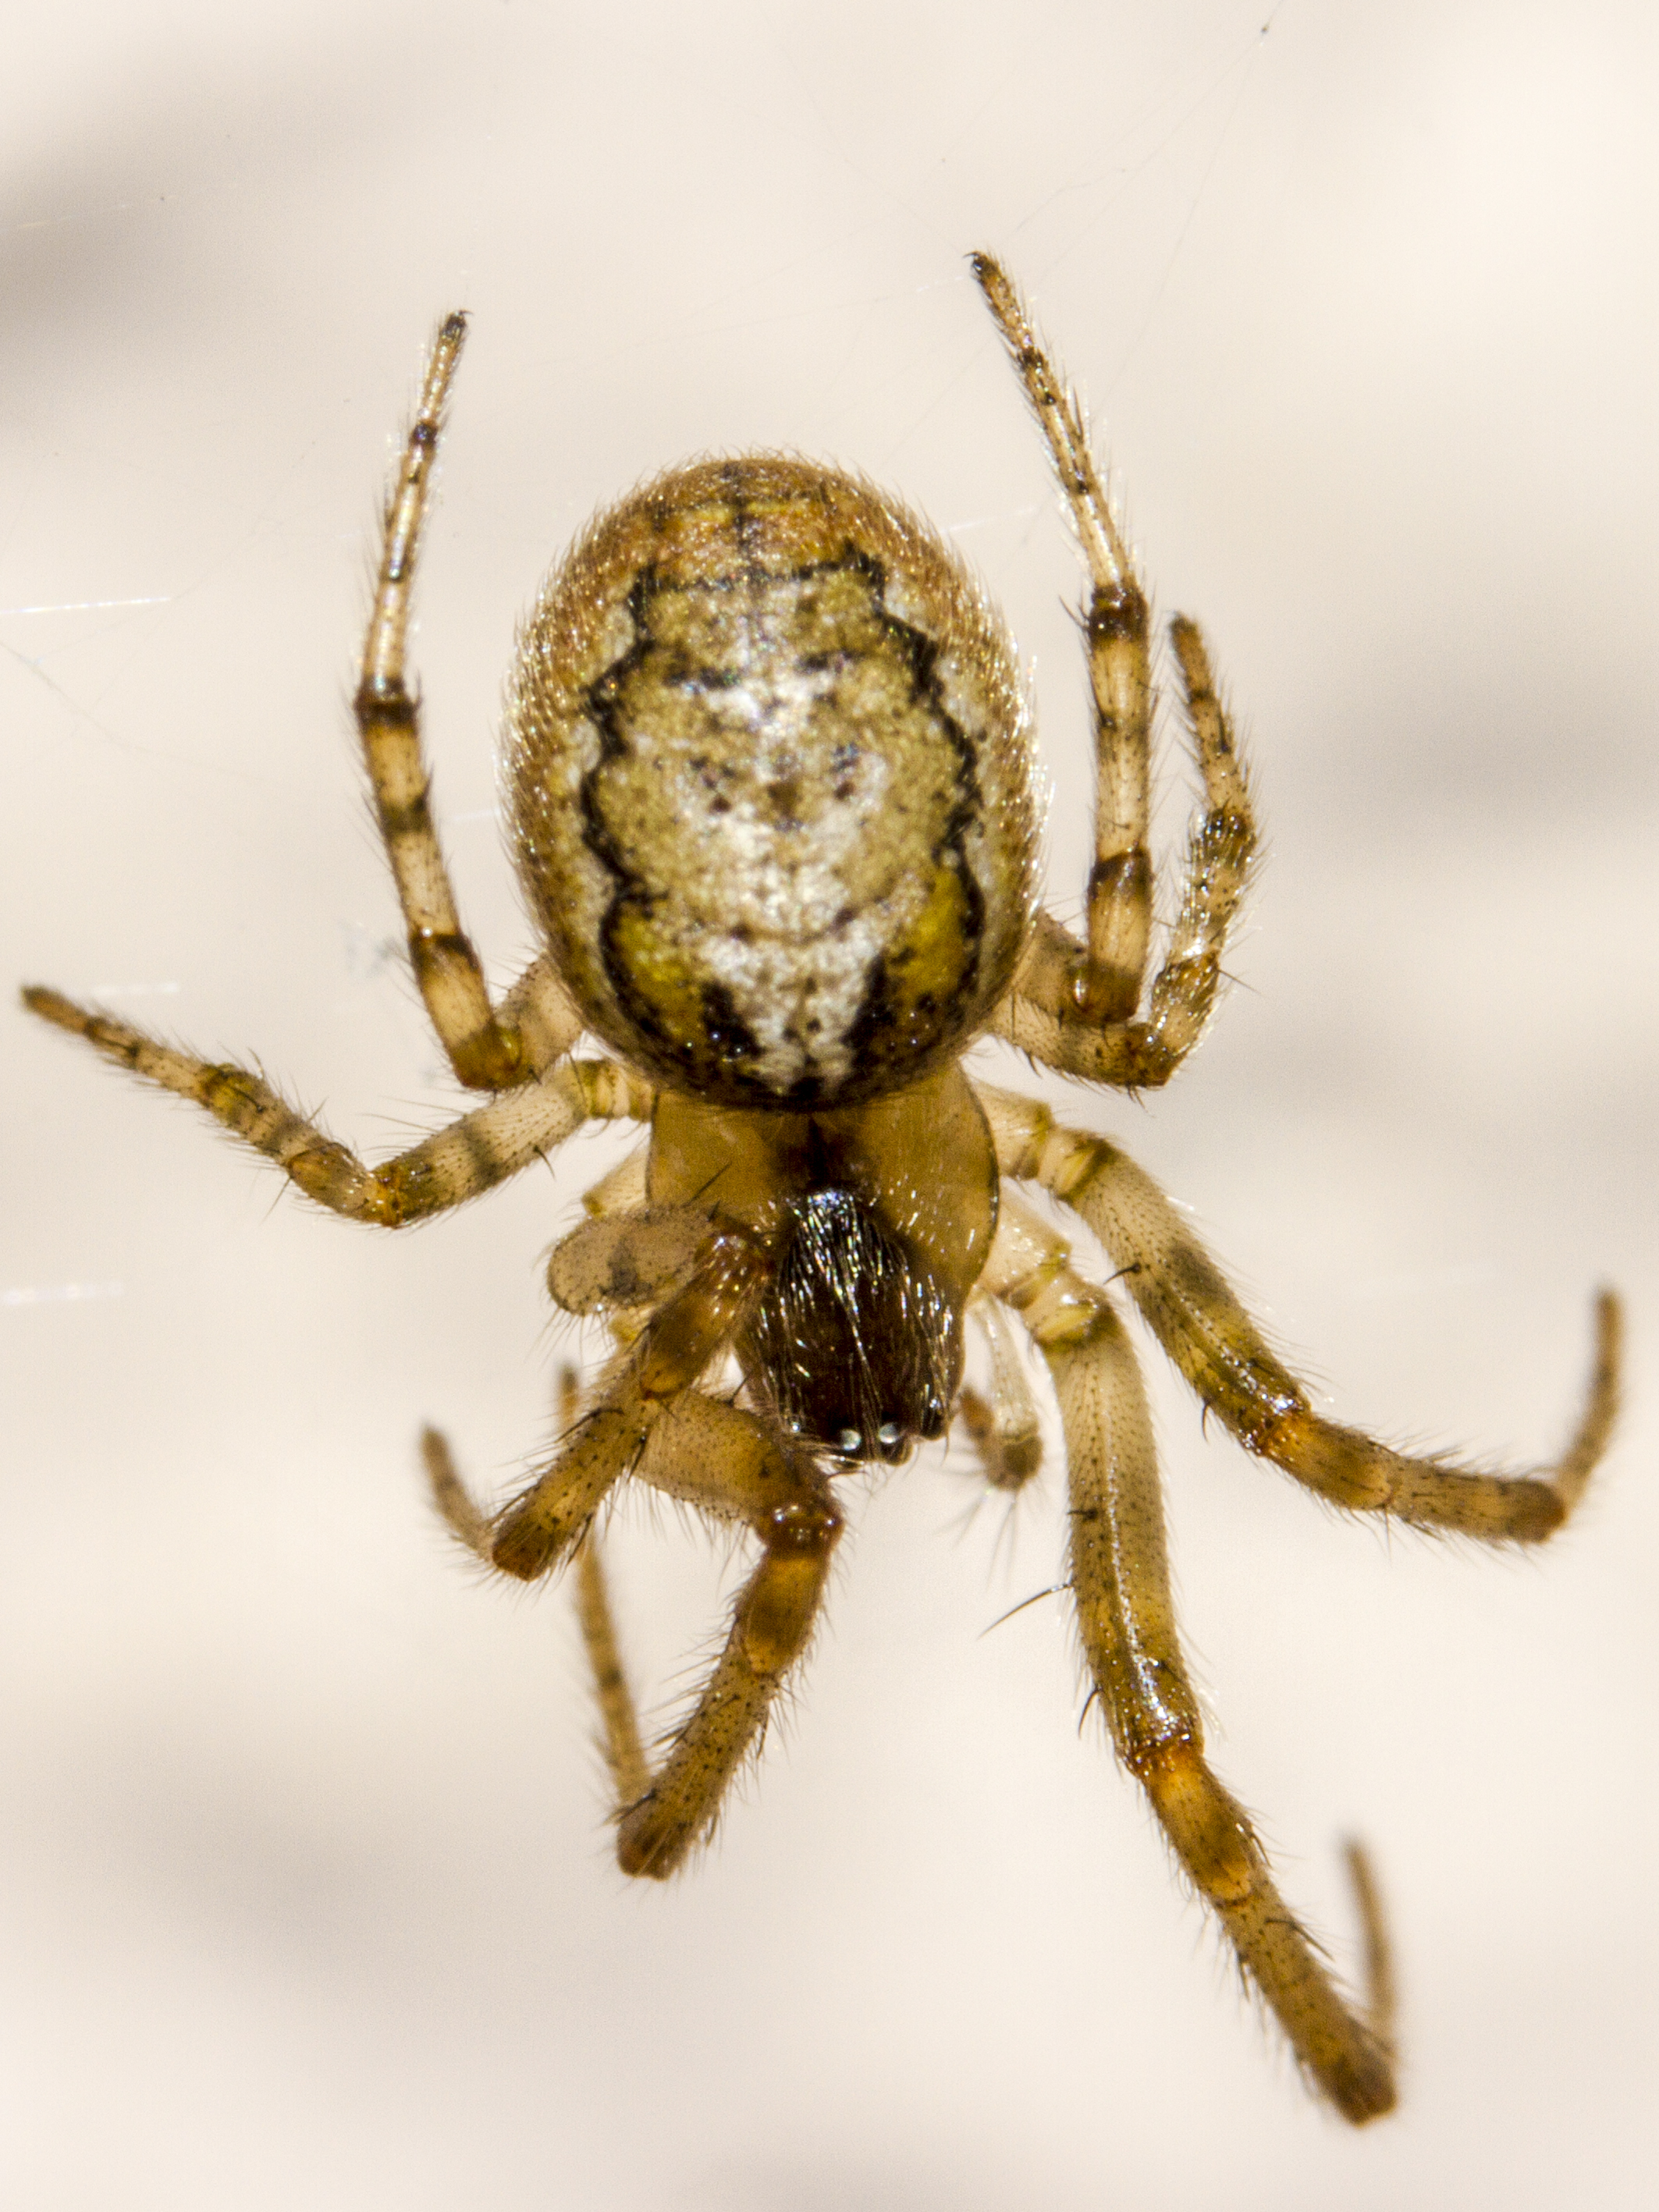
fauna, invertebrate, close up, spider, uk, arachnid, argiope, peterborough, macro photography, arthropod, european garden spider, wolf spider, araneus, orb weaver spider